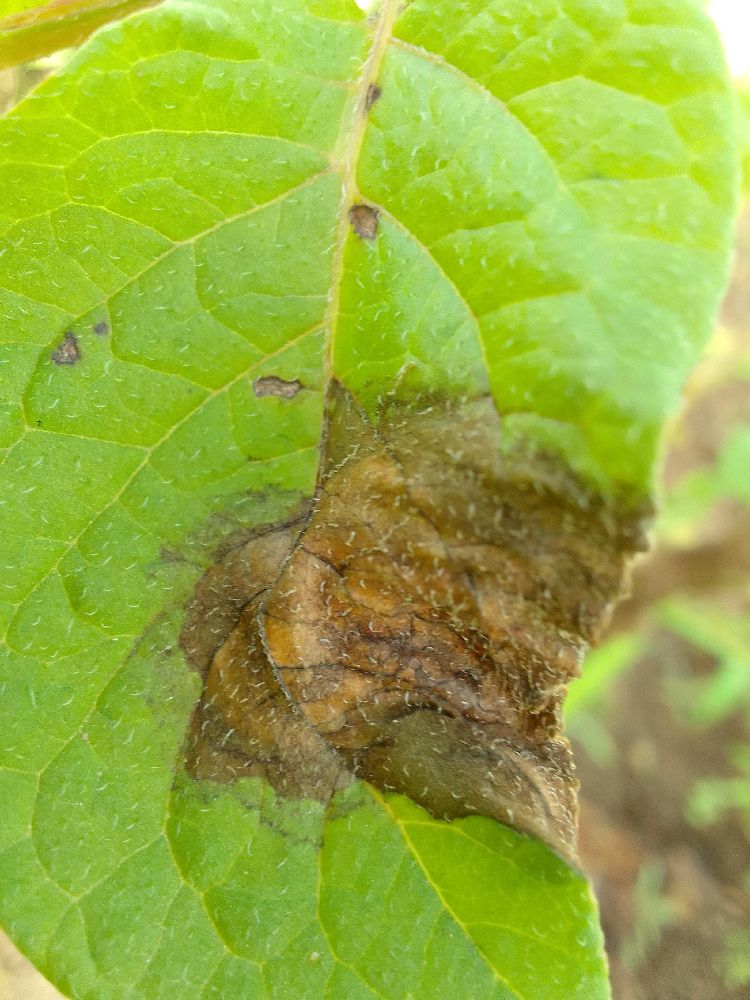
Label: Late blight